Rita Sahu

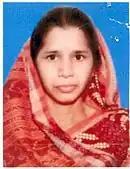

Rita Sahu (born 19 June 1971) is an Indian politician belonging to Biju Janata Dal. She was elected as a member of Odisha Legislative Assembly from Bijepur on 24 October 2019. Her husband was elected three times from Bijepur. Though her husband was an Indian National Congress politician, she is a Biju Janata Dal politician. After his death Sahu was elected as MLA of Bijepur on 28 February 2018 and served till 24 May 2019.